Lucius Curtis

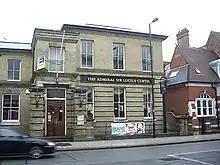
'The Admiral Sir Lucius Curtis' pub on Canute Road, Southampton.

Born the second son of Captain Roger Curtis and his wife Jane Sarah Brady, Curtis joined the Royal Navy in June 1795, by which time his father was an admiral and a senior but controversial figure in the Admiralty. He was appointed to the first-rate HMS "Queen Charlotte" in the Channel Squadron and then, having been promoted to midshipman, transferred to the second-rate HMS "Prince" also in the Channel Squadron in August 1798. Promoted to lieutenant on 11 August 1801, he joined the third-rate HMS "Lancaster", flagship of the Cape of Good Hope Station, later that month. In 1802, Curtis' elder brother, also named Roger, died suddenly in naval service: as the remaining son, Curtis received strong patronage due to his family links. He transferred to the third-rate HMS "Excellent" in September 1803 and, having been promoted to commander on 16 November 1804, became commanding officer of the sloop HMS "Jalouse" in the Mediterranean Fleet later that month and then commanding officer of the sloop HMS "Rose" in June 1805.